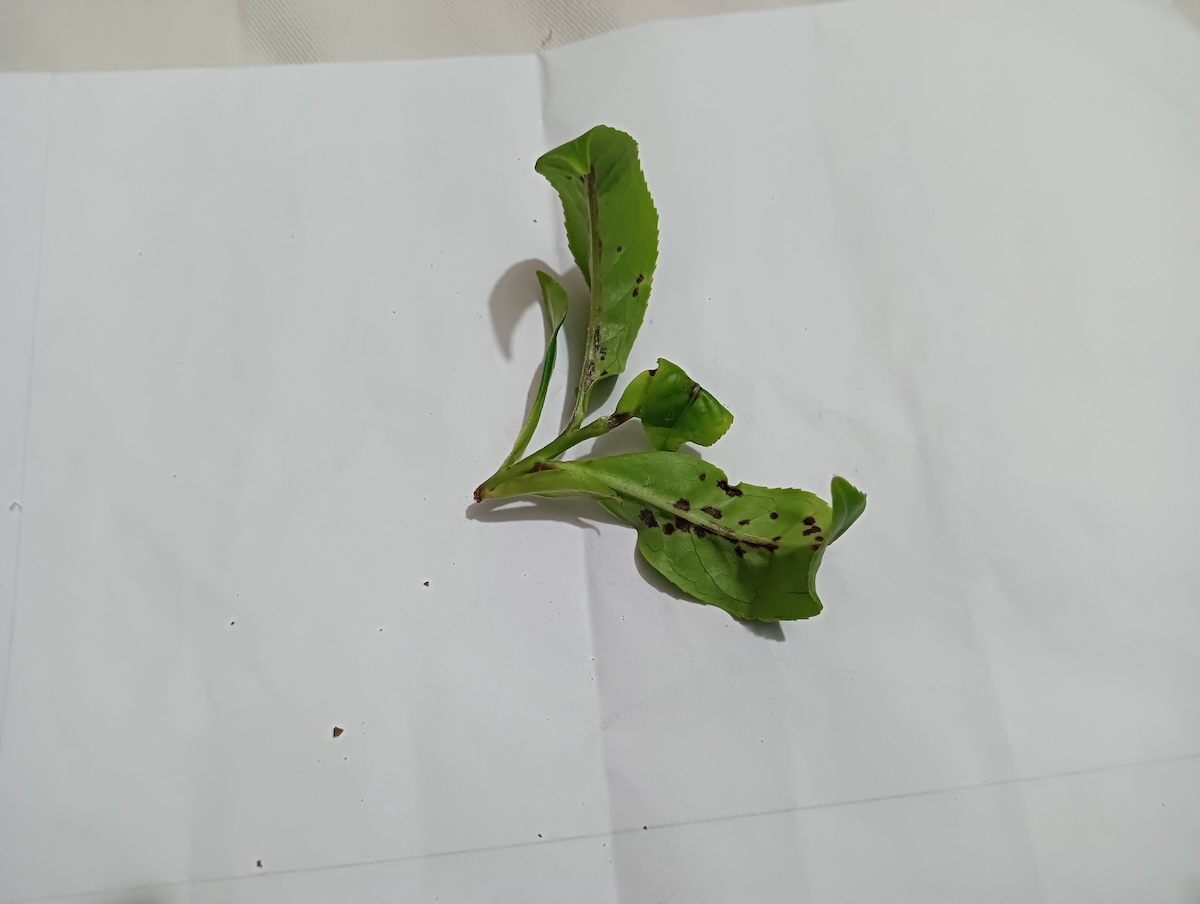
Label: Helopeltis